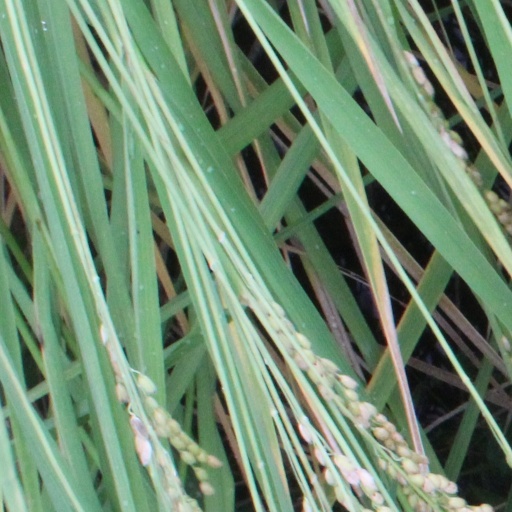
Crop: rice